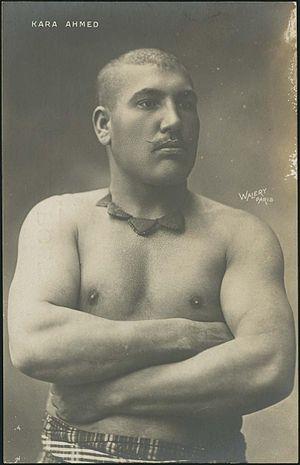
Kara Ahmed est un lutteur turc né en 1870 et mort en 1902.